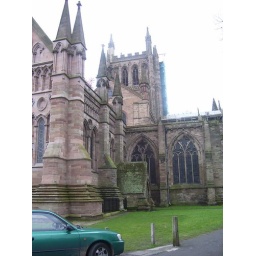
Really worth a visit. Shame about green car in shot.